Gubbi Mele Brahmastra

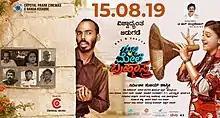
Theatrical poster

Gubbi Mele Brahmastra is a 2019 Indian Kannada romantic comedy film written and directed by Sujay Shastry making his debut. The film is produced by T.R.Chandrashekhar under his banner Crystal Park Cinemas. It features Raj B. Shetty and Kavitha Gowda in the lead roles. The supporting cast includes Pramod Shetty, Shobraj, Babu Hiranniah, Manjunath Hedge and Aruna Balraj. The score and soundtrack for the film is by Manikanth Kadri. The cinematography is by Suneeth Halgeri and editing is done by Srikanth Shroff.